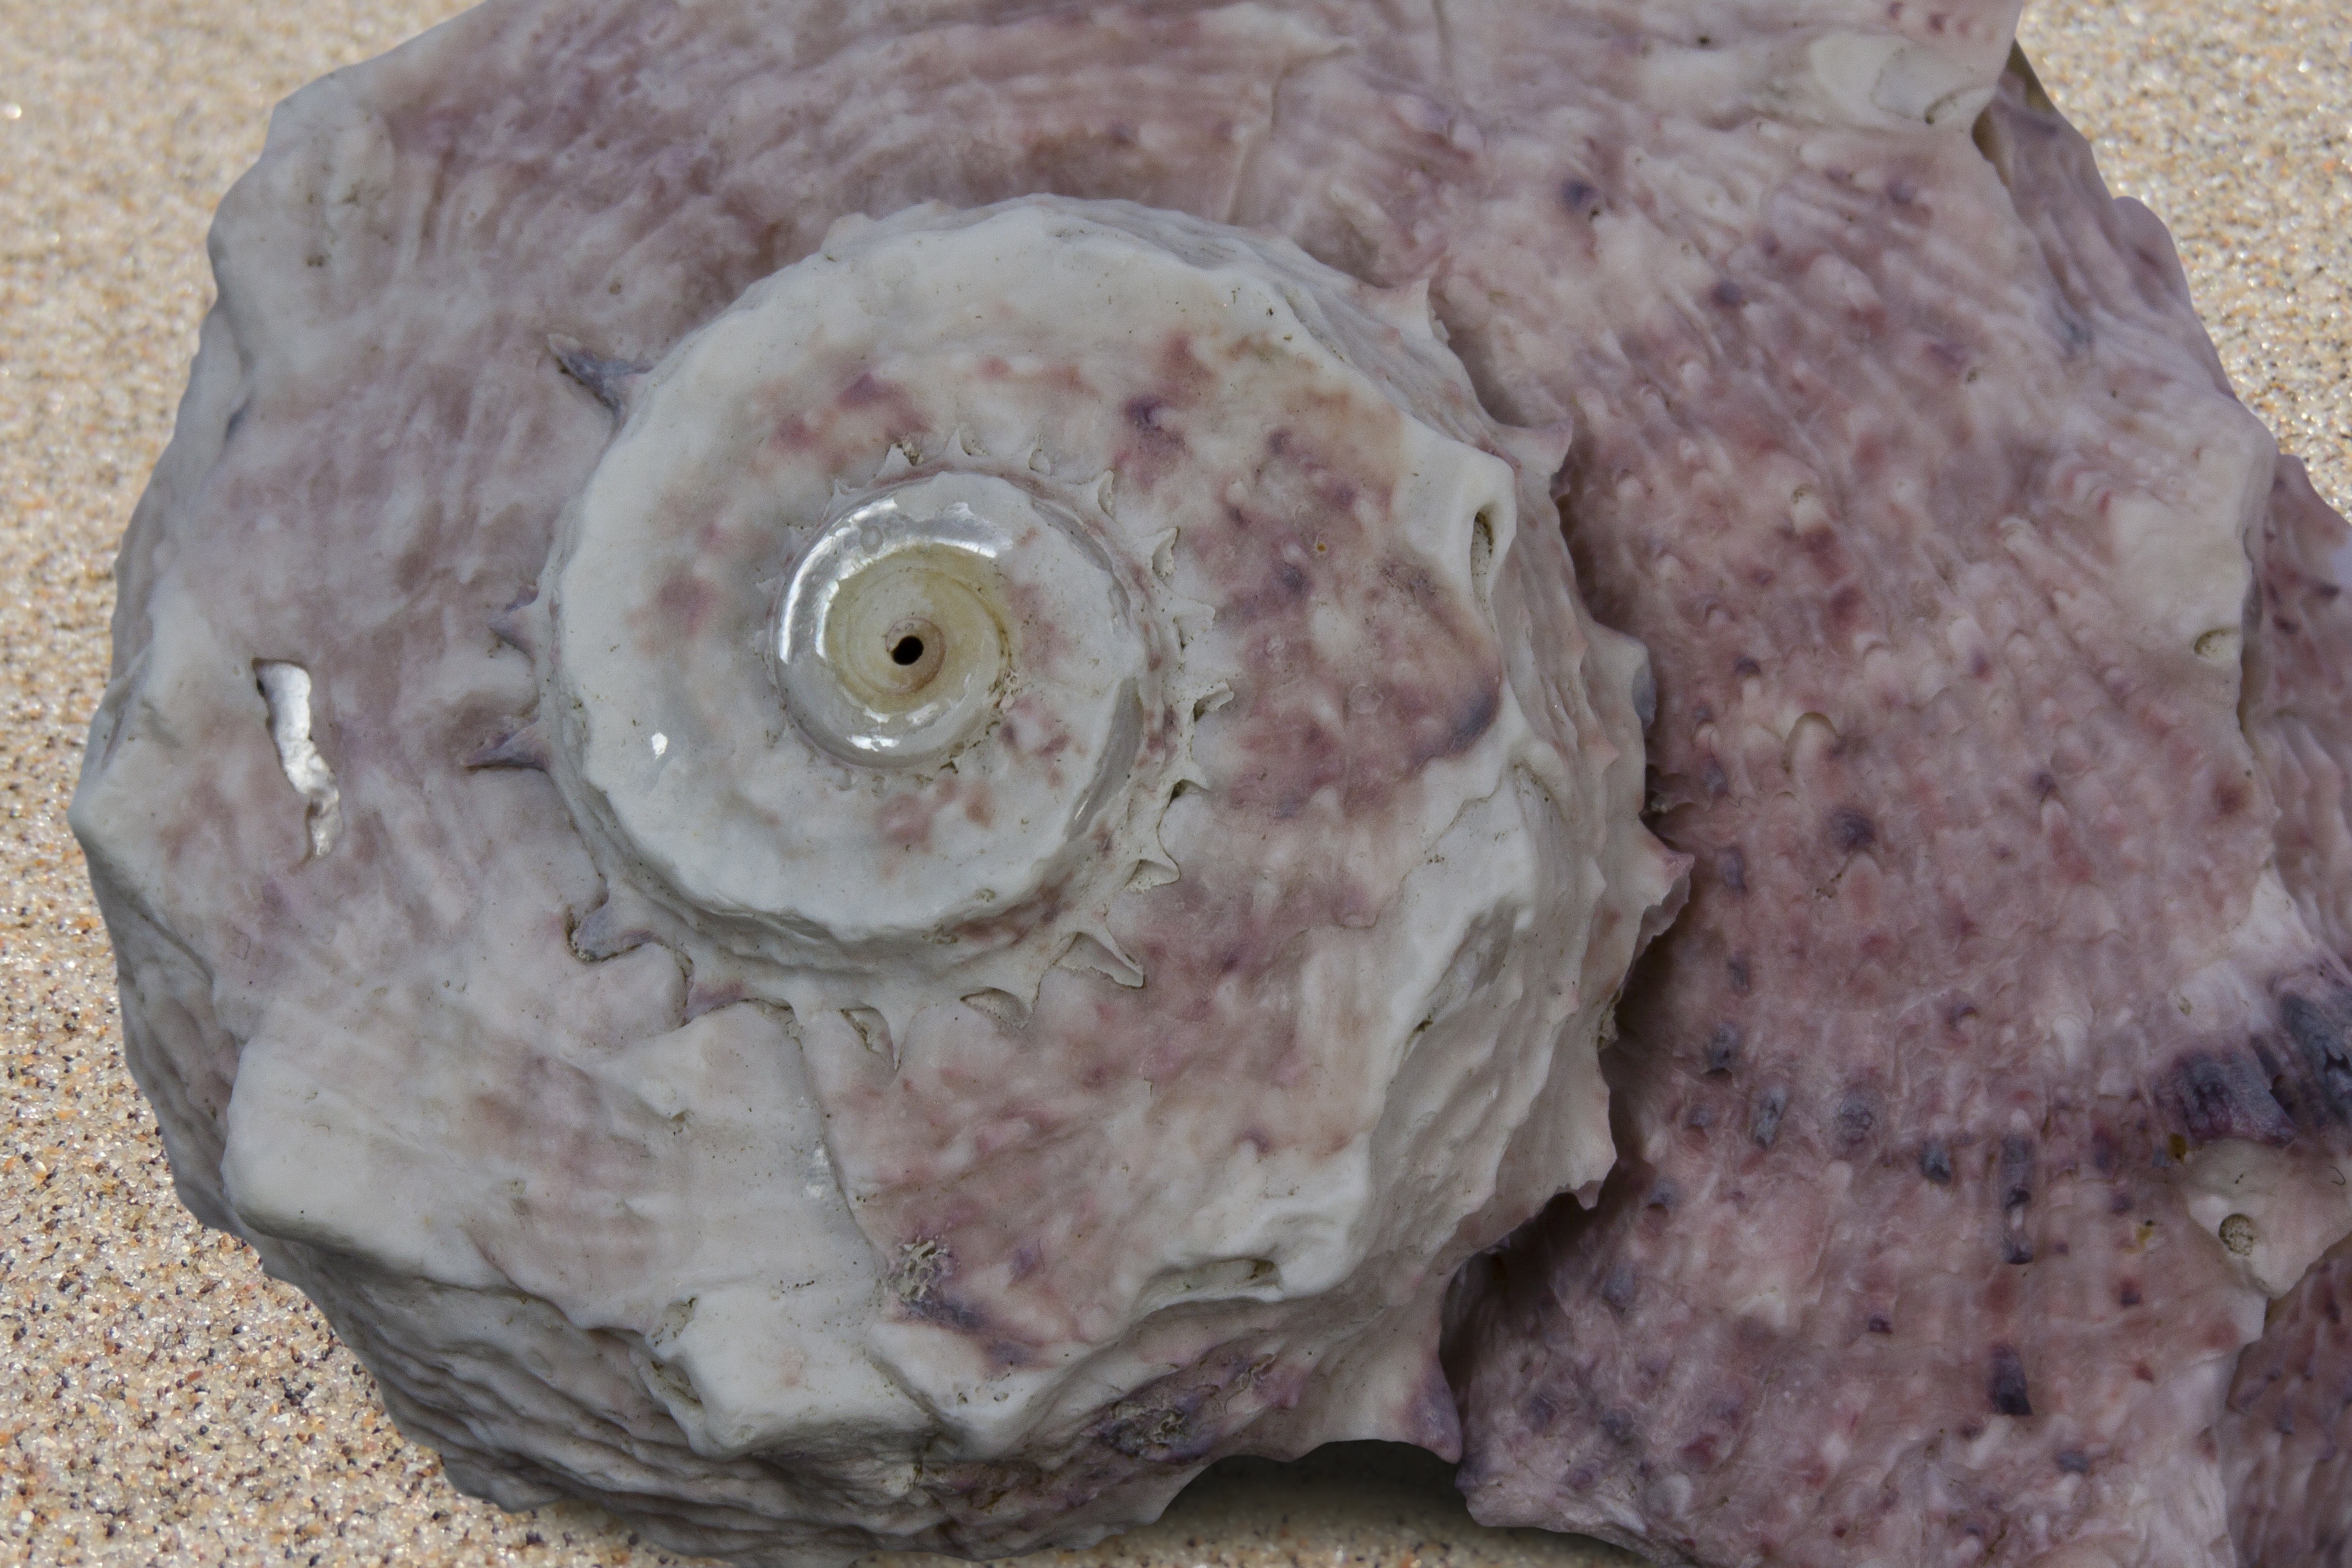
sand, rock, spiral, purple, animal, food, macro, holiday, memory, pink, material, housing, art, snail, decorative, symmetry, mineral, sand beach, sea snail, mother of pearl, mother of pearl colors